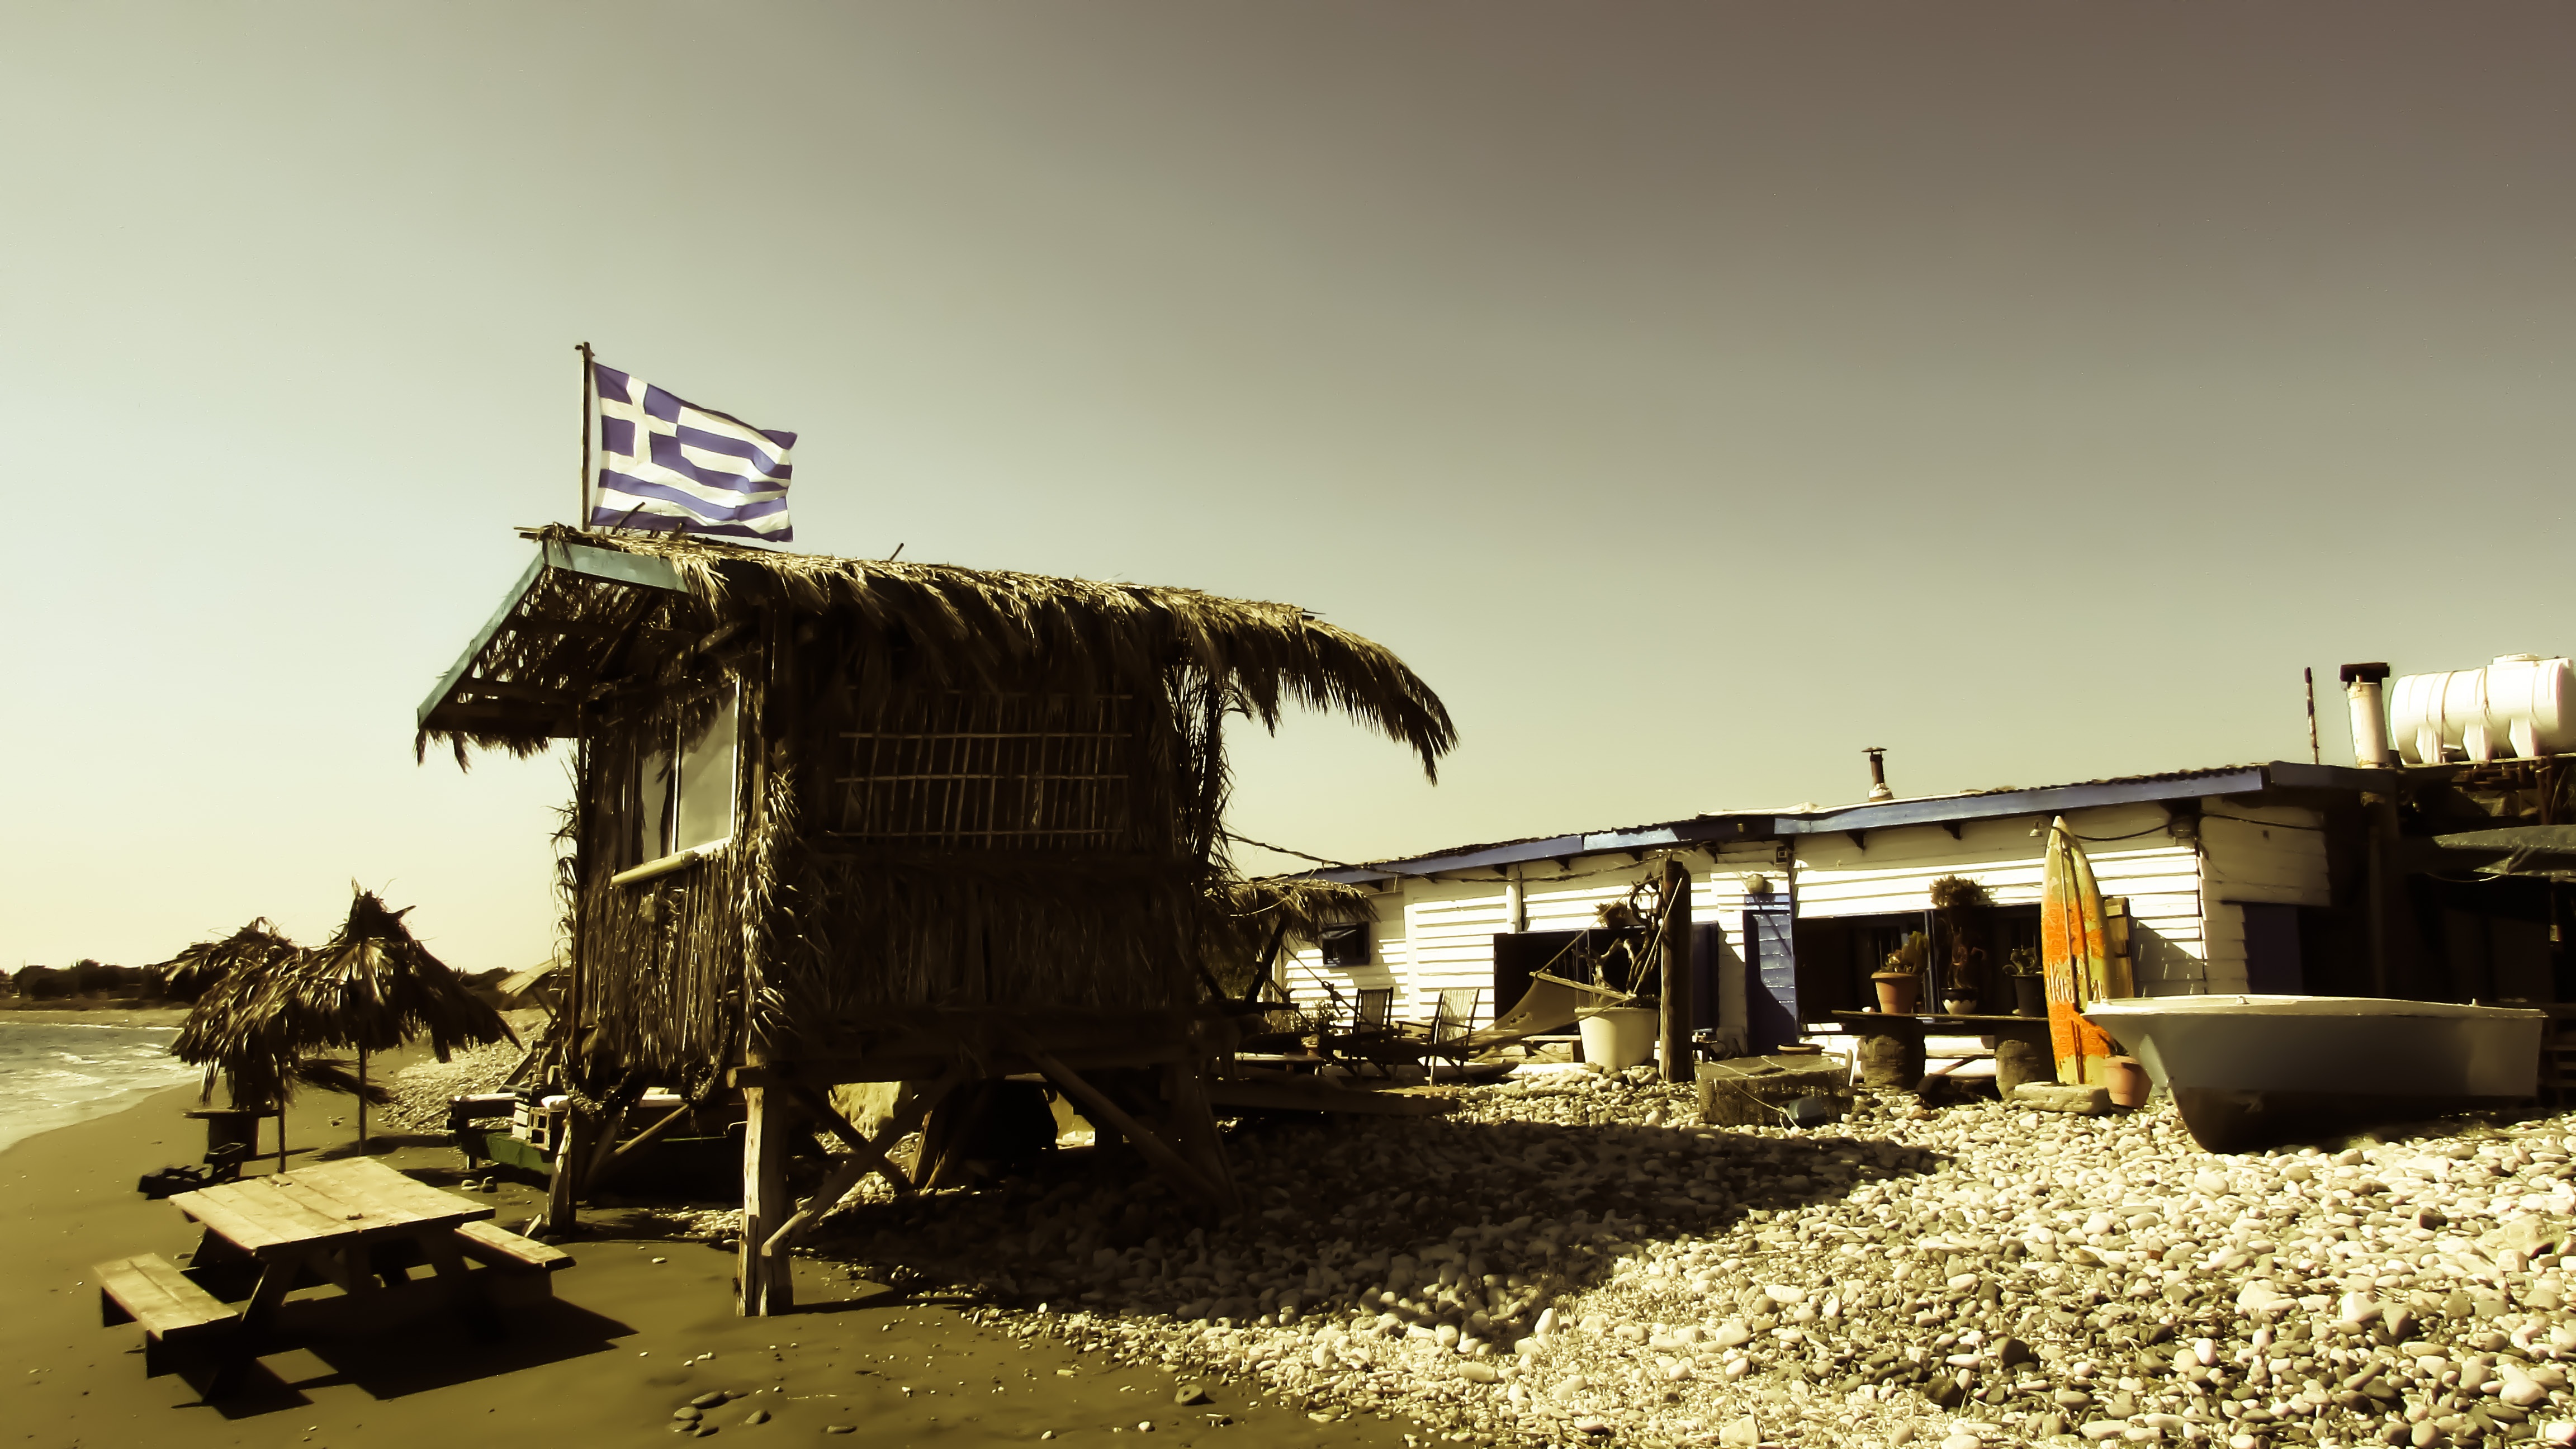
beach, tree, water, sky, house, hut, vehicle, autumn, rough, freedom, hippie, cyprus